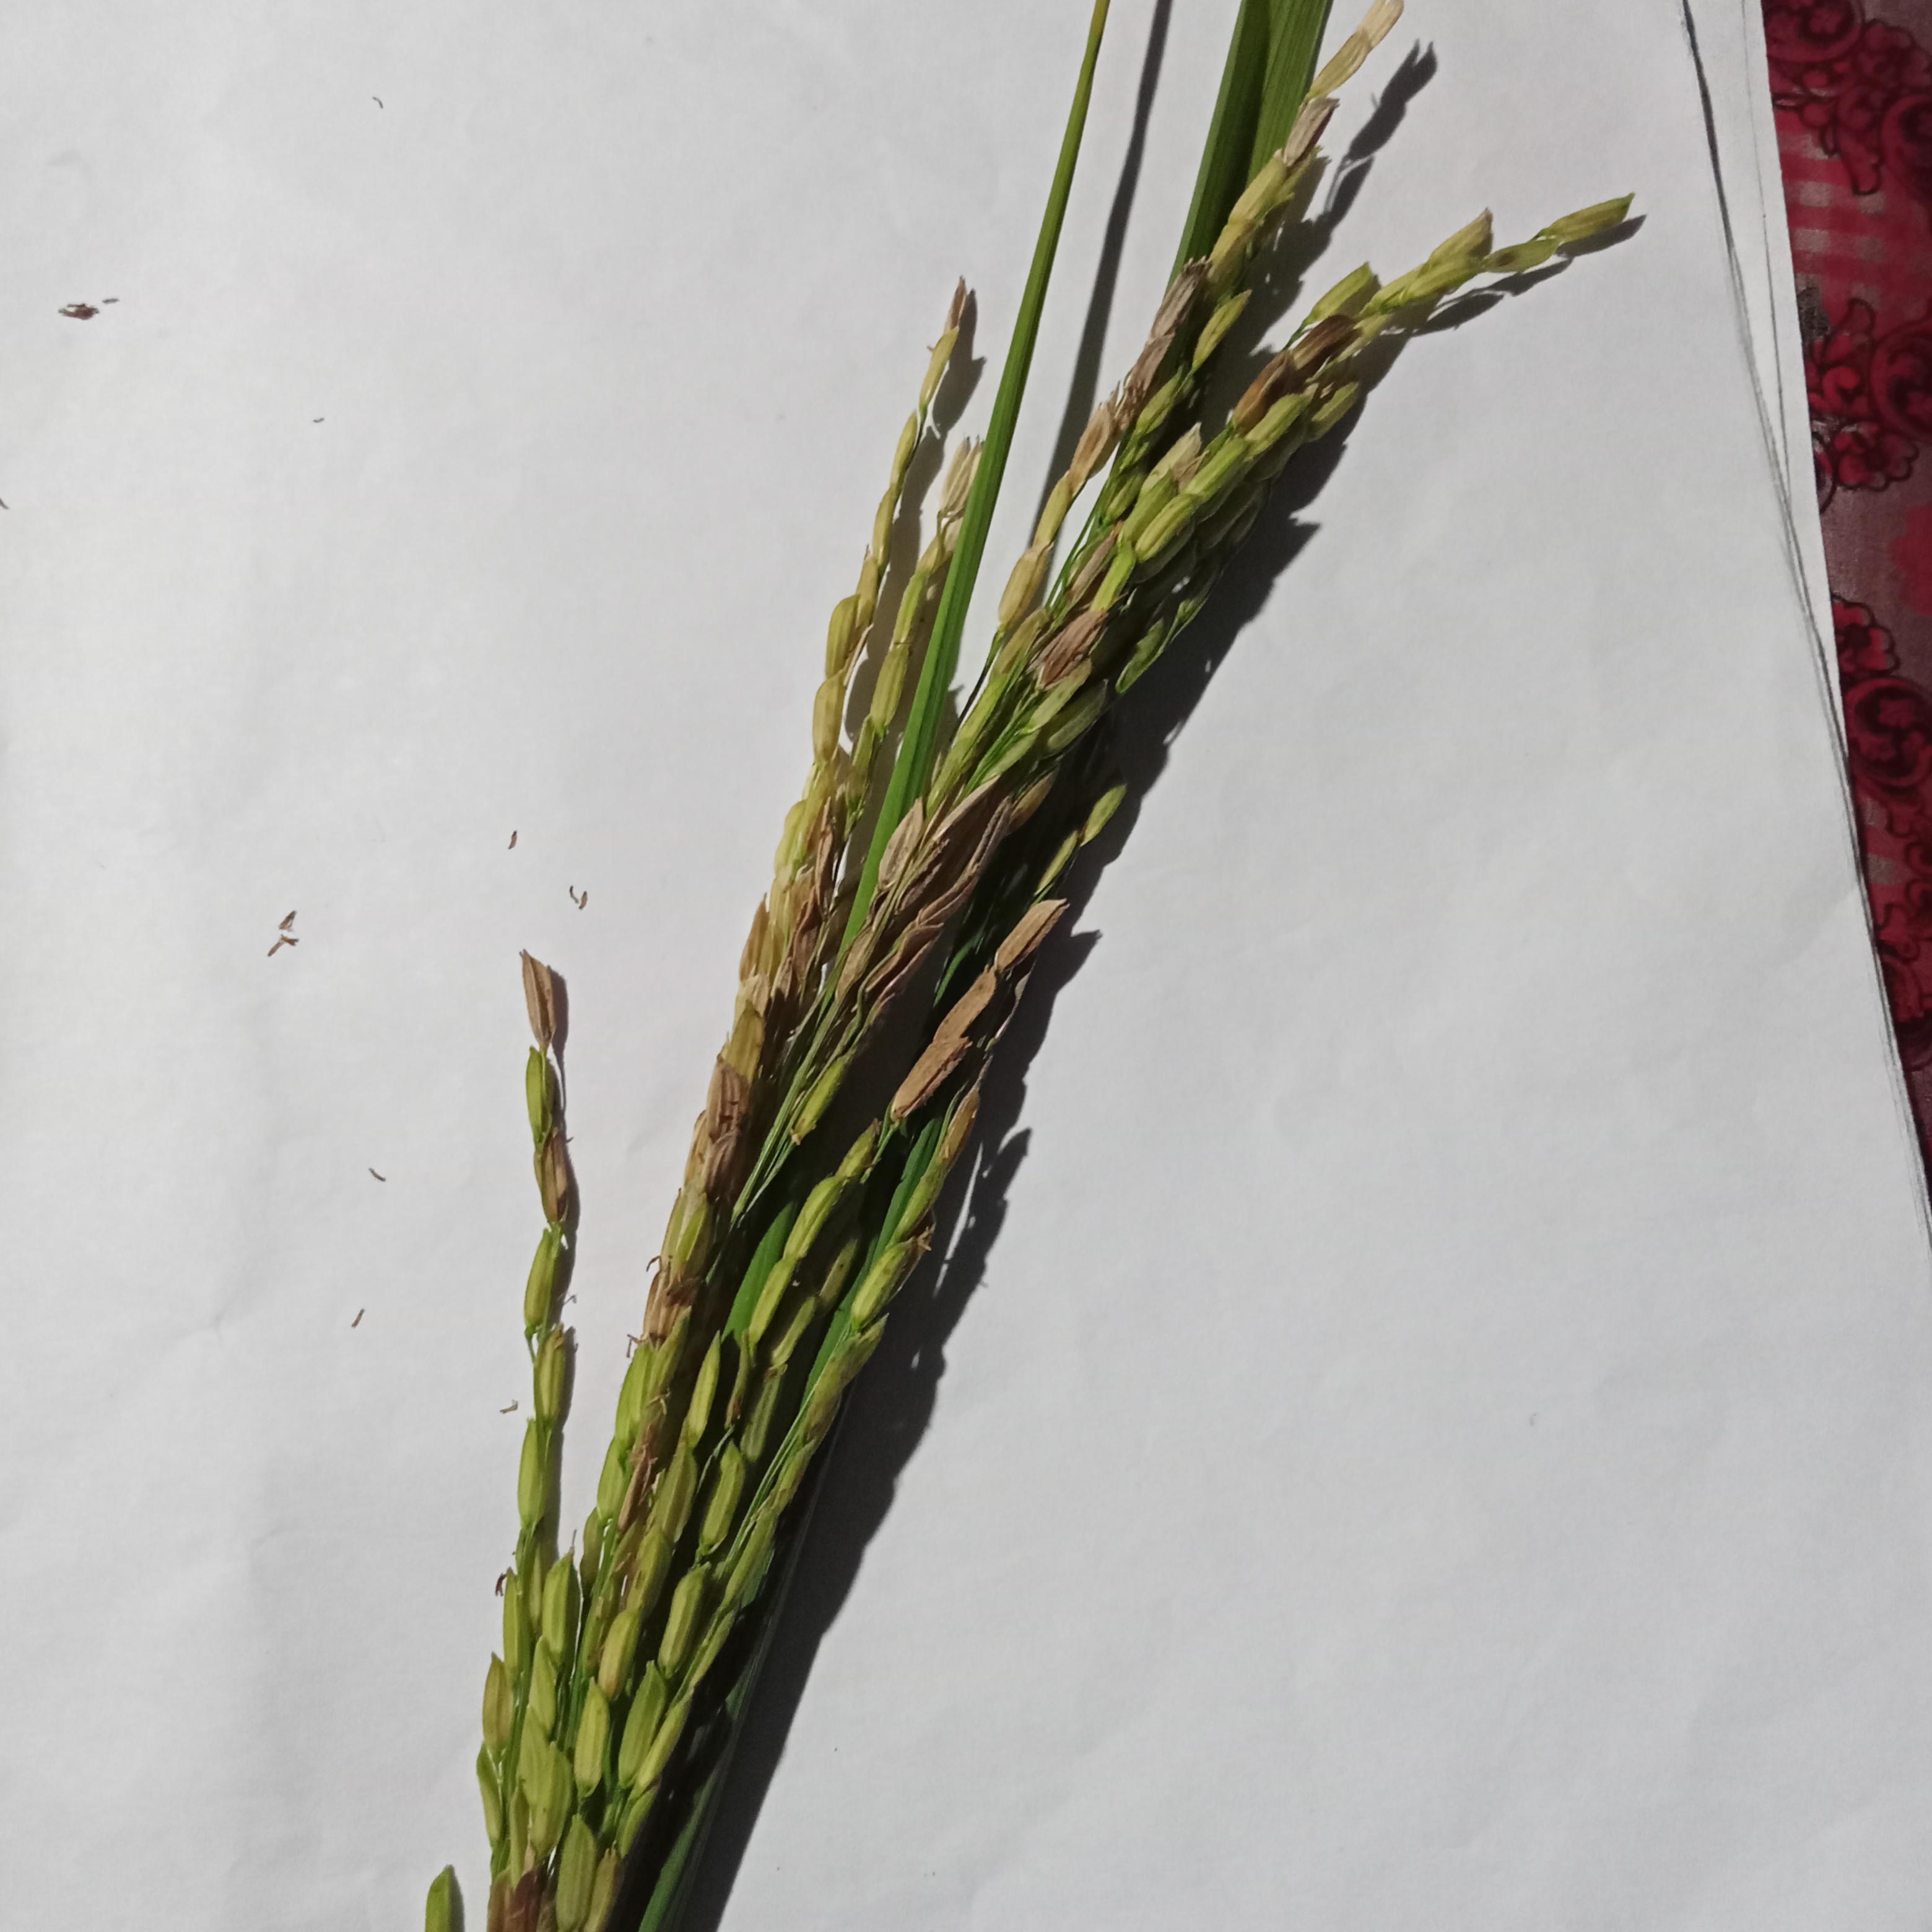
Label: Rice___Neck_Blast